Scout Adventures (The Scout Association)

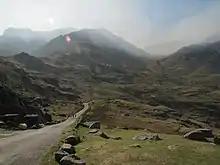
The pass with Yr Hafod shown in the middle distance.

Meggernie Scout Adventures is a 15-acre site in Glen Lyon, Perthshire in the Scottish Highlands. Along with the other two Scottish centres, it joined the Scout Adventures grouping on 1 September 2017. The centre is owned and run by Scouts Scotland as one of their National Activity Centres. It is bordered by the River Lyon on site and is tailored towards a wilderness experience with water coming from a bore hole and sterilised rather than from the mains.